Madeira wine

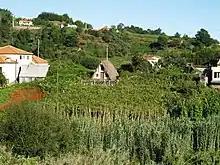
Vineyard growing among other cultures in the tropical influenced climate near Santana, Madeira.

The island of Madeira has an oceanic climate with some tropical influences. With high rainfall and average mean temperature of 66 °F (19 °C), the threats of fungal grape diseases and botrytis rot are constant viticultural hazards. To combat these threats, Madeira vineyards are often planted on low trellises, known as "latada", that raise the canopy of the vine off the ground similar to a style used in the Vinho Verde region of Portugal. The terrain of the mountainous volcanic island is difficult to cultivate, so vineyards are planted on man-made terraces of red and brown basaltic bedrock. These terraces, known as "poios", are very similar to the terraces of the Douro that make Port wine production possible. The use of mechanical harvesting and vineyard equipment is near impossible, making wine grape growing a costly endeavor on the island. Many vineyards have in the past been ripped up for commercial tourist developments or replanted with such products as bananas for commercial concerns. Some replanting is taking place on the island; however, the tourist trade is generally seen as a more lucrative business than wine-making. Most of the grapes, grown by around 2100 grape growers are from vines planted on small plots of land from which the grape growers survive by making an income from a variety of different inter-grown crops.